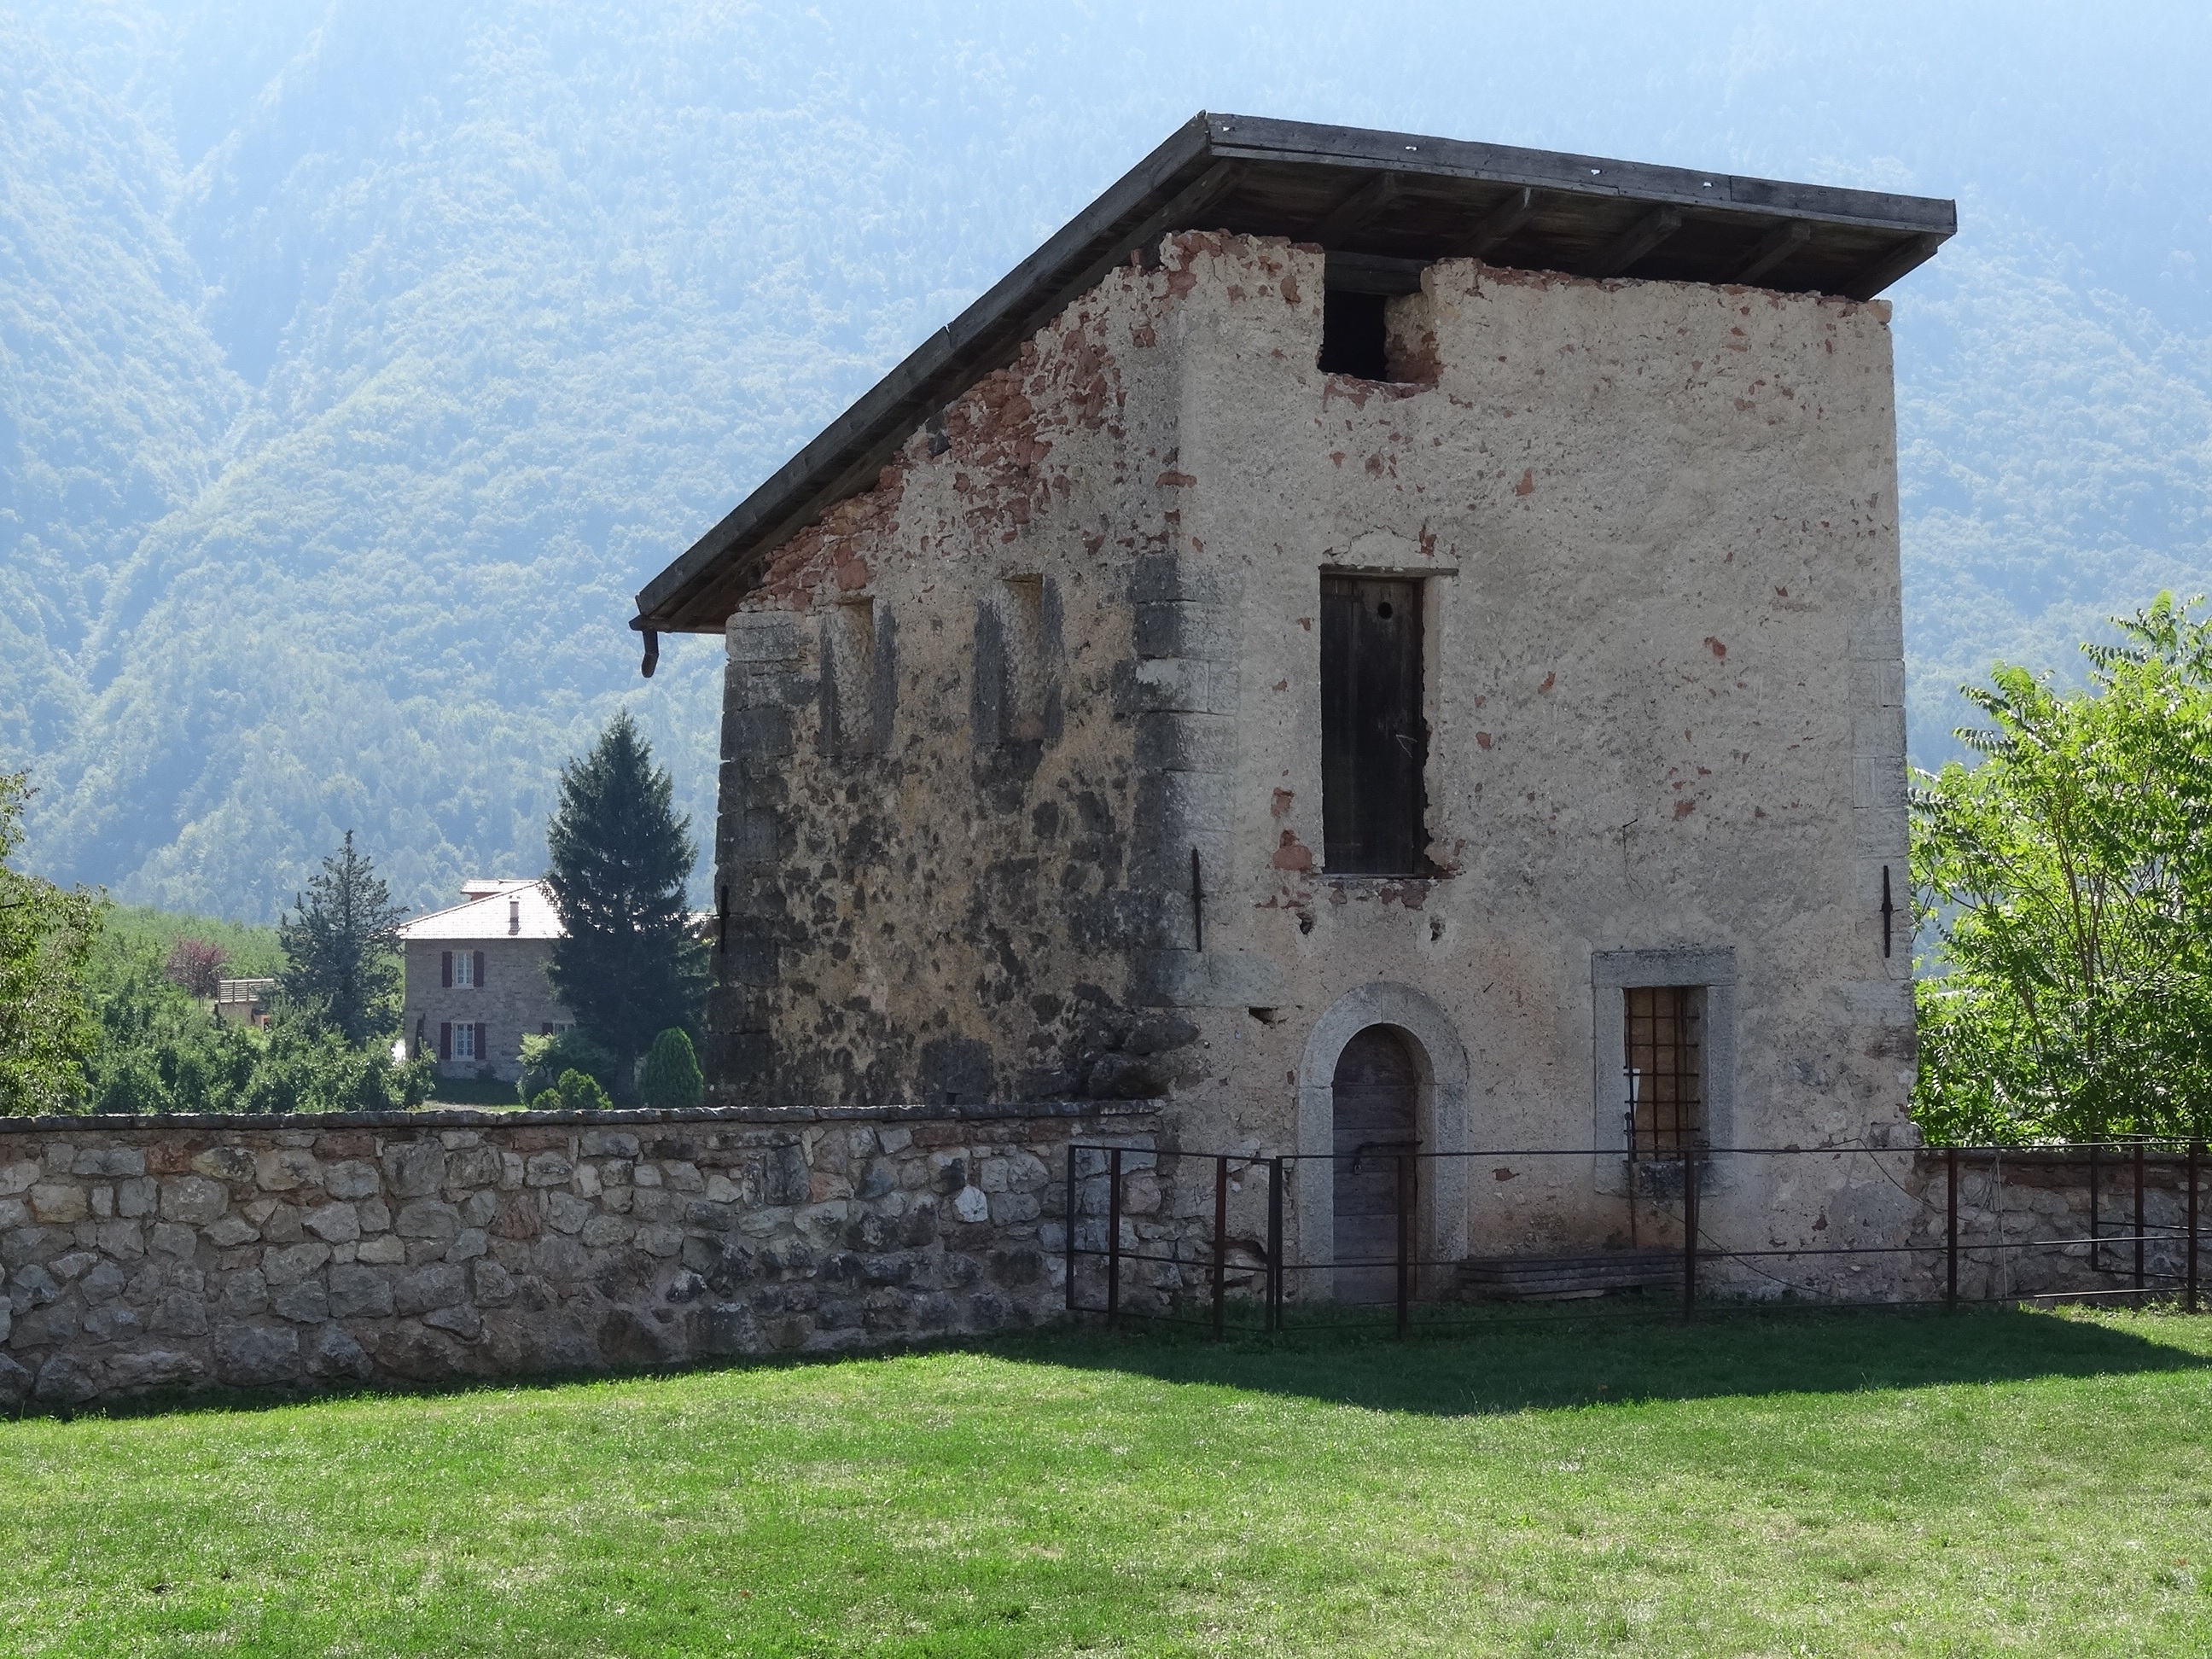
house, building, cottage, property, church, chapel, place of worship, farmhouse, monastery, estate, century, 16, rural area, uninhabited, annex